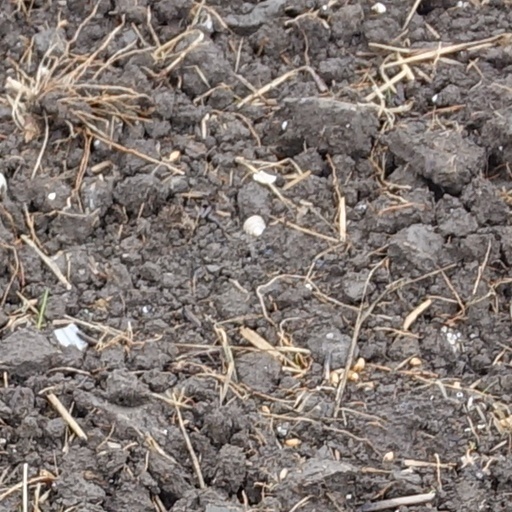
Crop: wheat